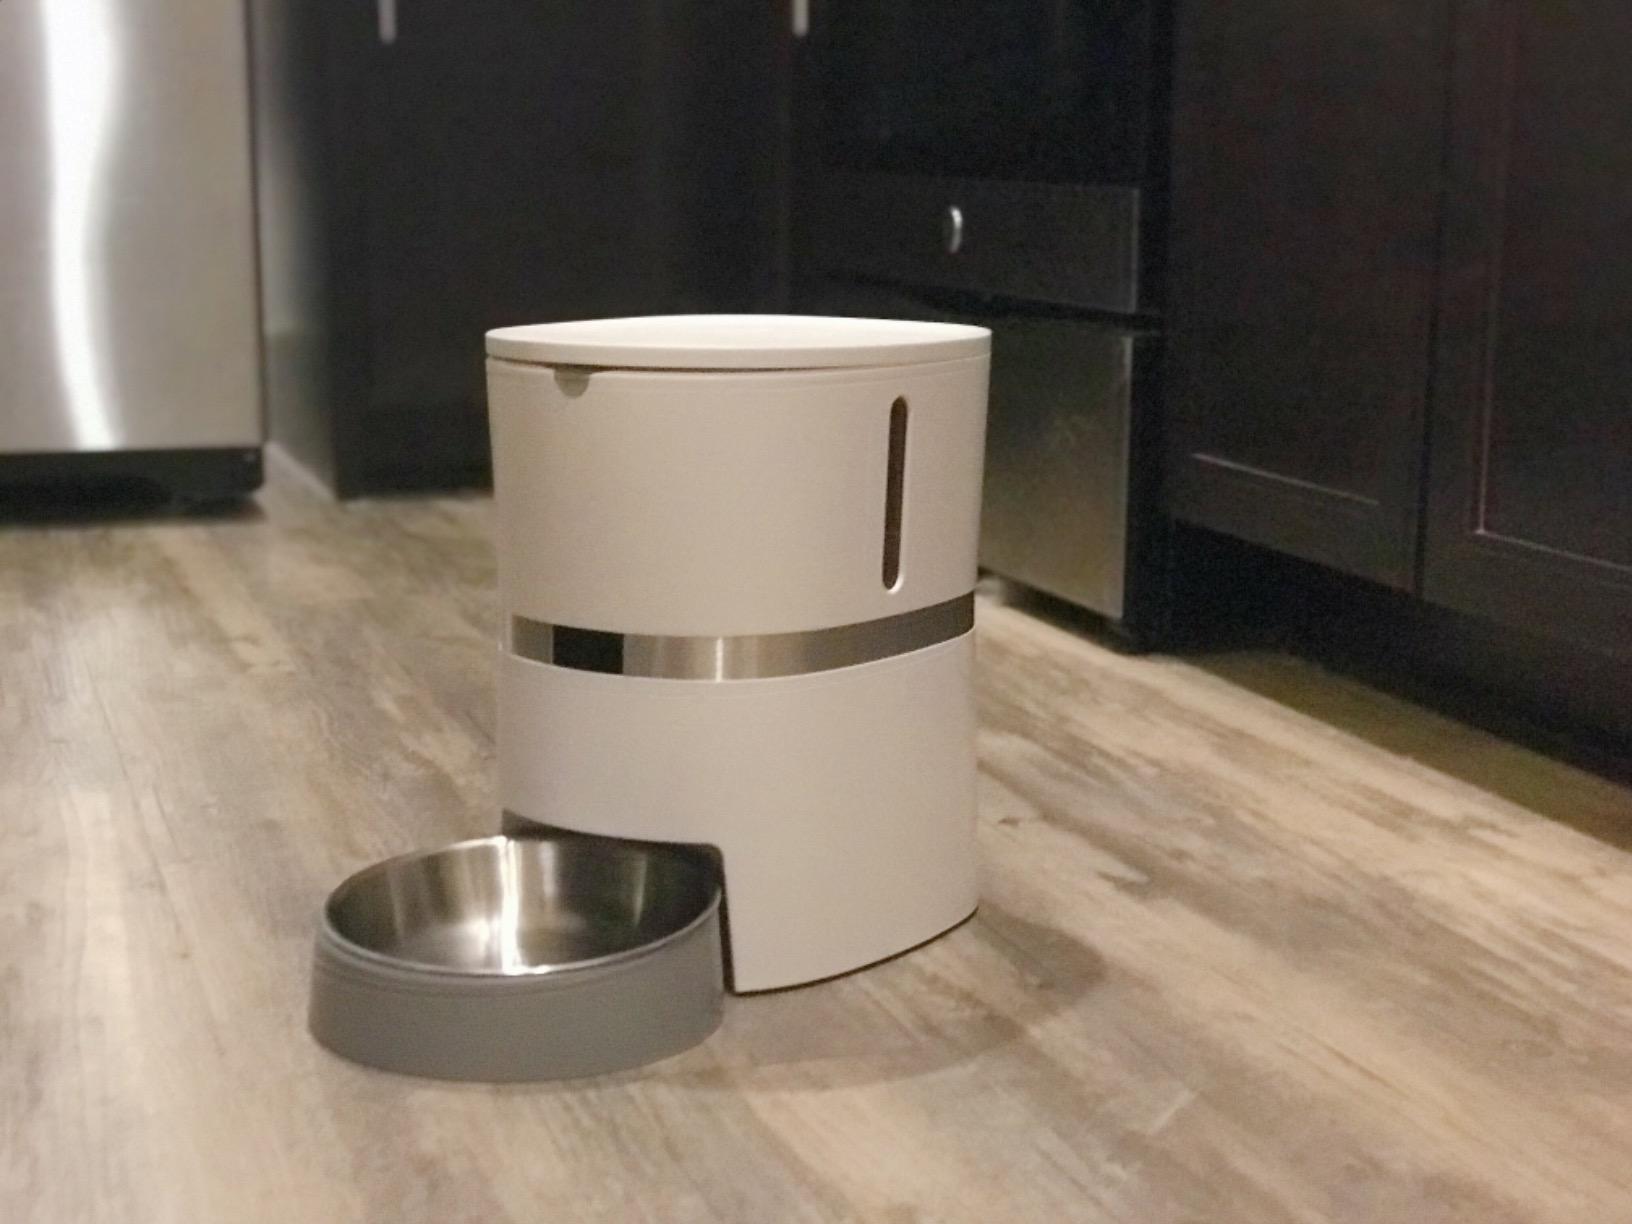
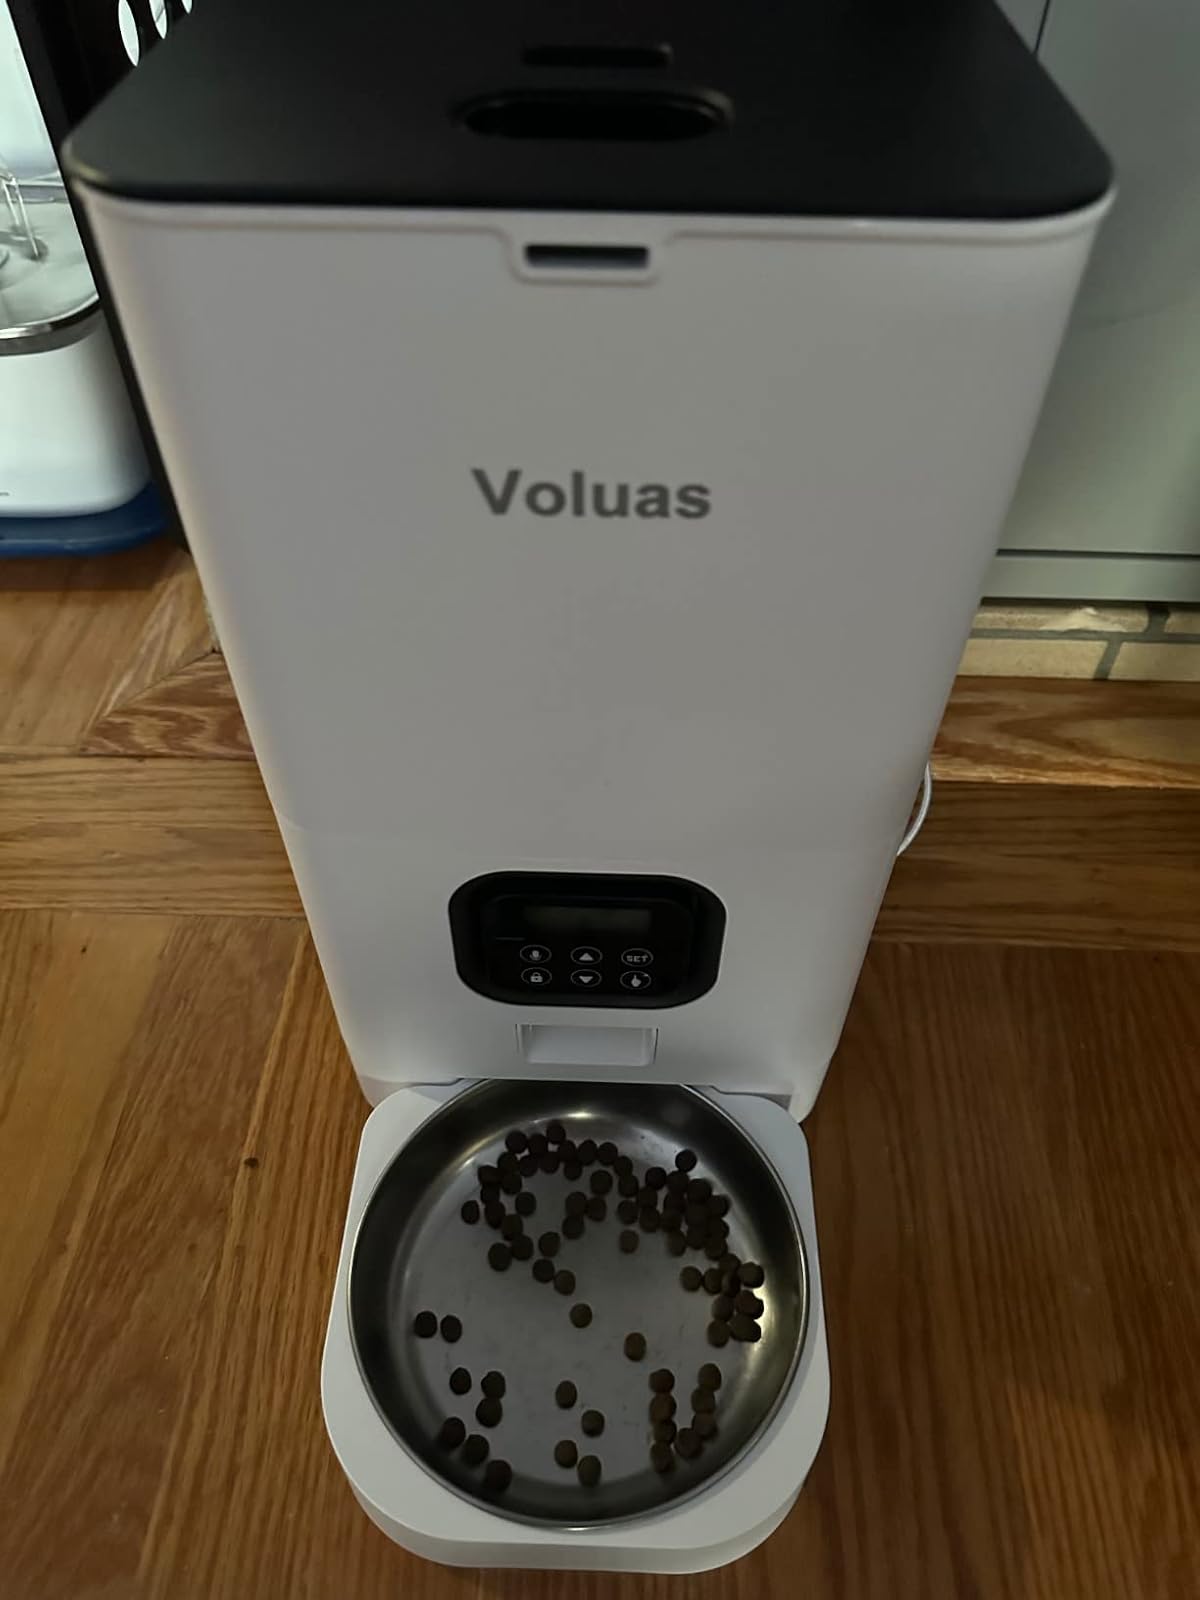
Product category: items_feeder
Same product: no